Tegal

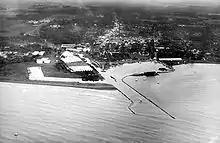
Aerial view of Tegal (date unknown)

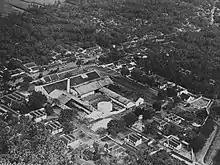
Aerial view of Pagongan sugar factory (ca.1928-40)

The city of Tegal developed from a small village called Tetegual. The modernization of the village began in the early 1530s, and it eventually became part of the Pekalongan Regency, which admitted the existence of the Pajang Empire in Central Java. The Pajang Empire was the successor of the Sultanate of Demak.